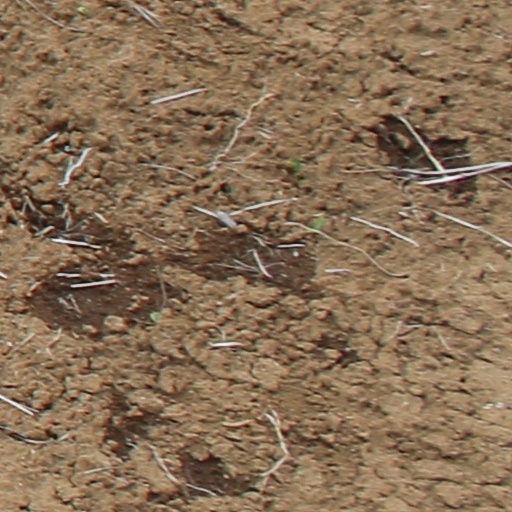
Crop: wheat